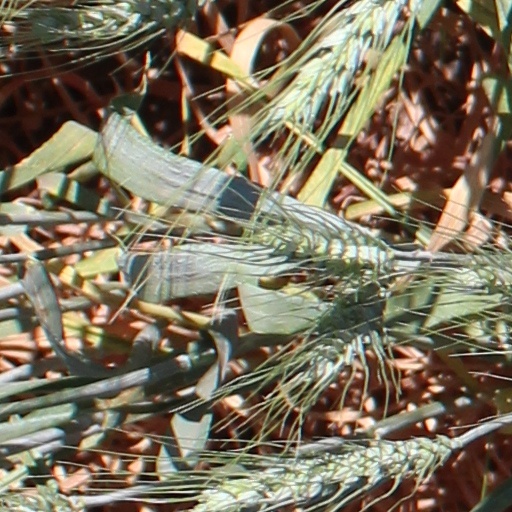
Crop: wheat